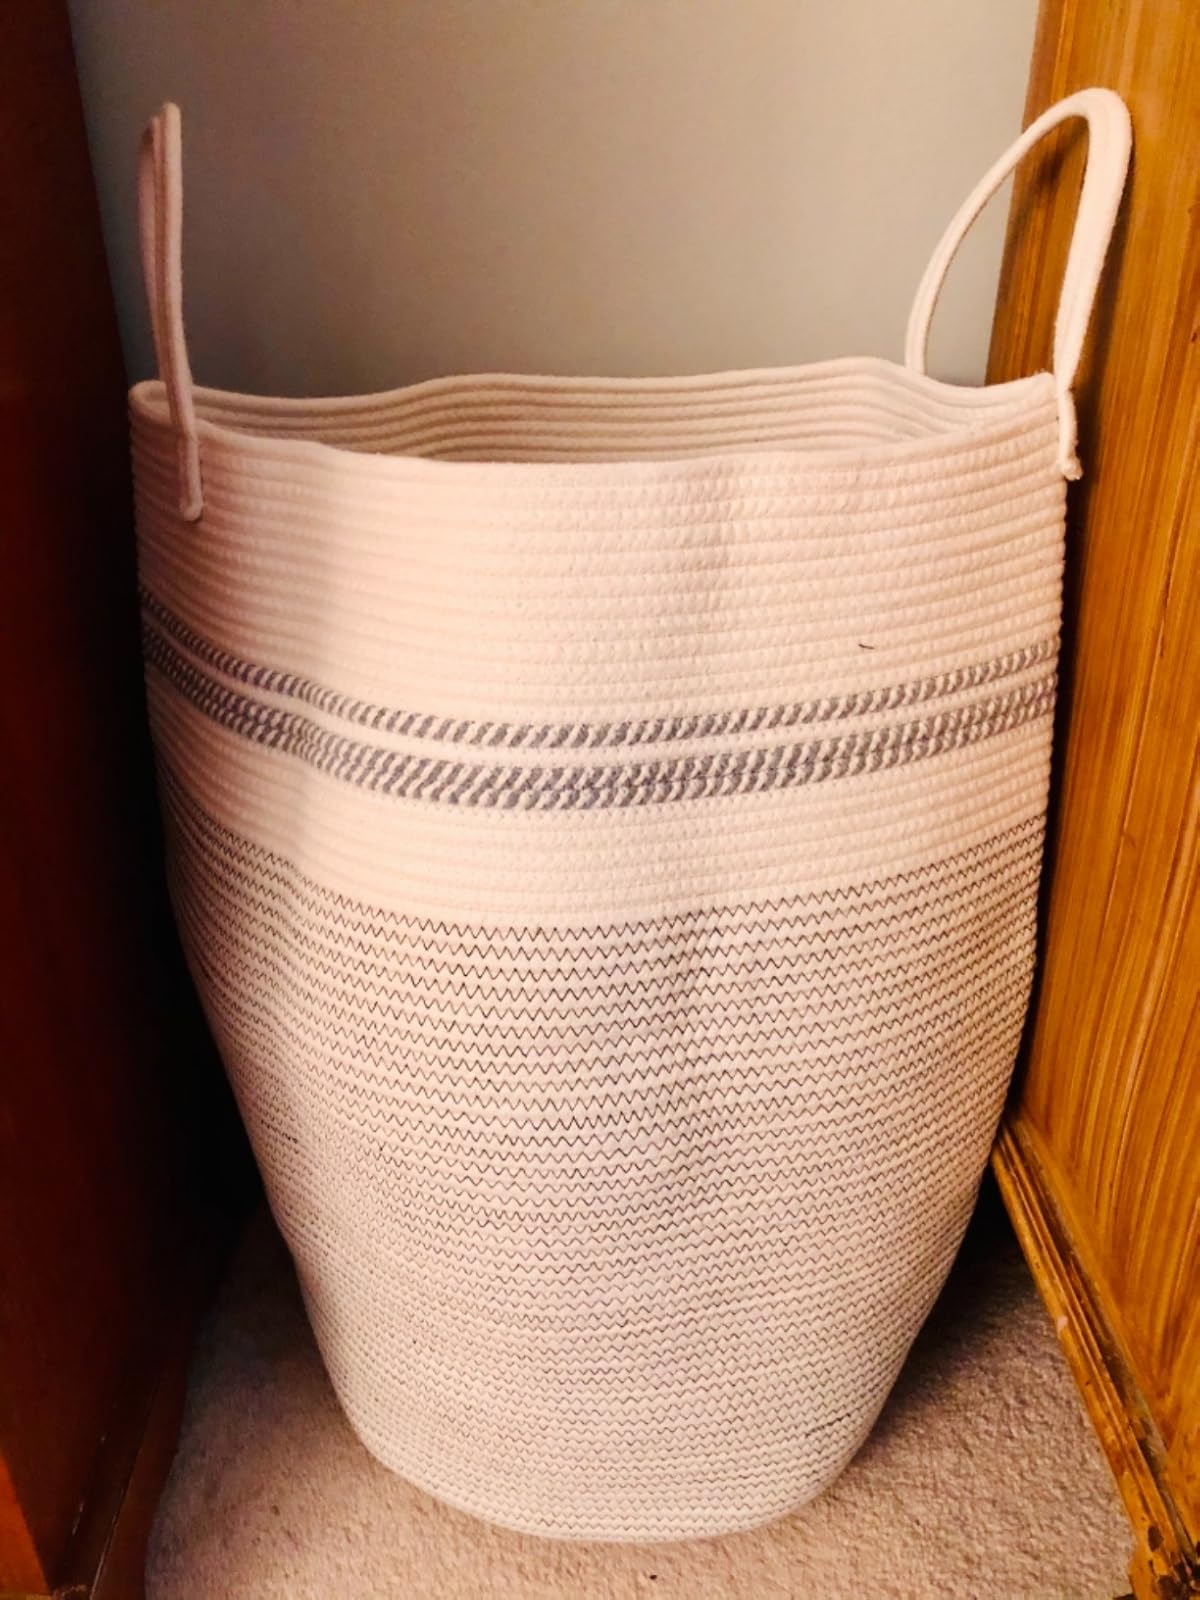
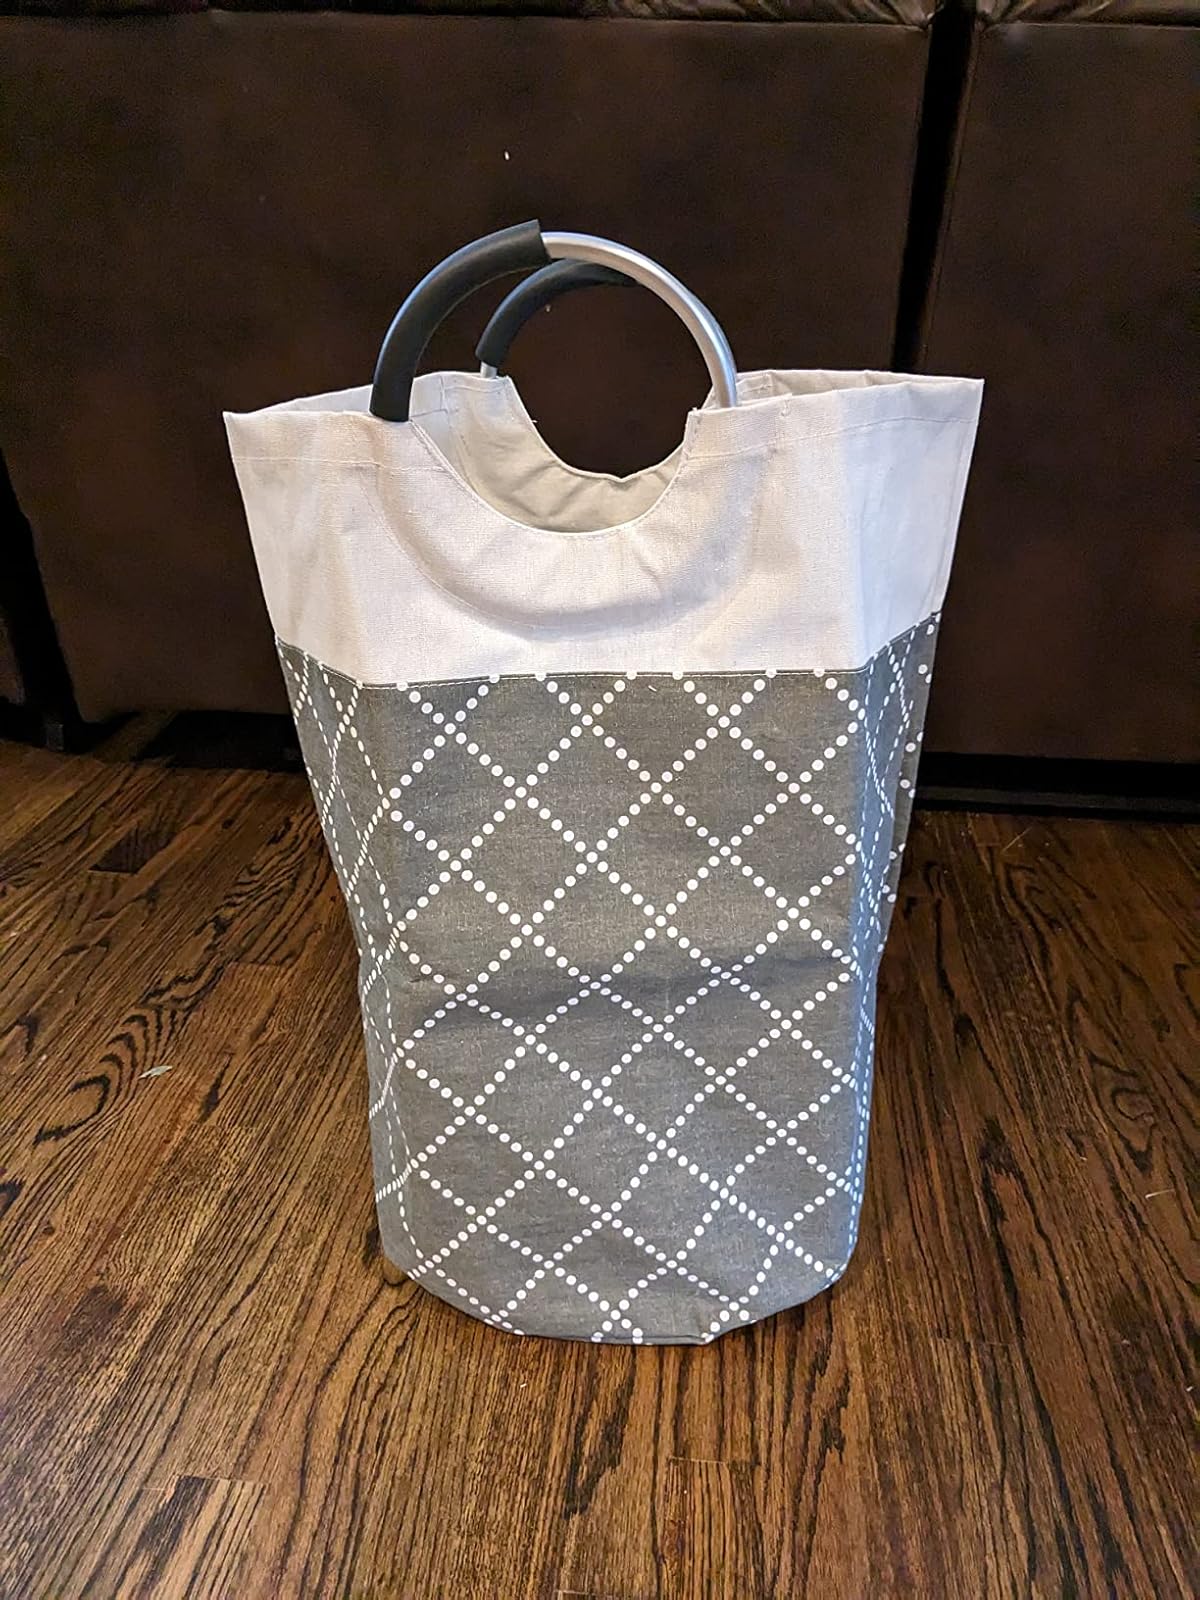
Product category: items_hamper
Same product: no